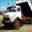
Label: truck